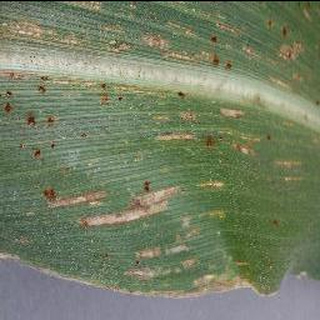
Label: corn_cercospora_leaf_spot